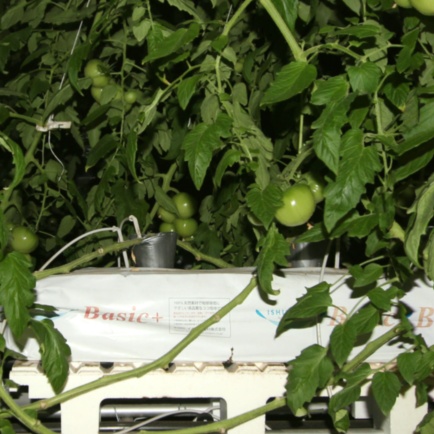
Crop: tomato